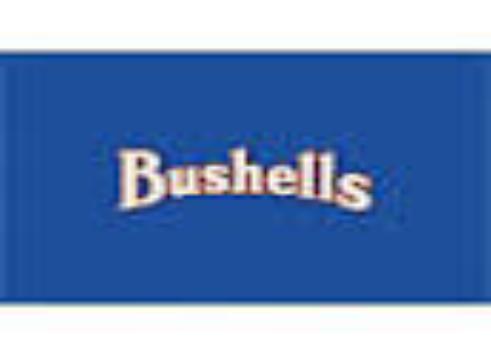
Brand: Bushells
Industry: Food